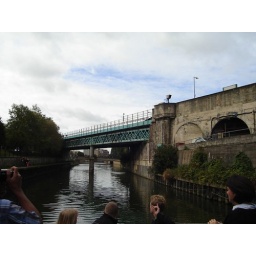
Railway bridge over river Avon at Bath station